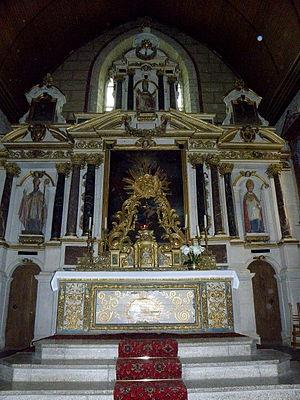
Maître-autel et son retable. Église Saint-Pierre de Visseiche (35).
L'église Saint-Pierre est une église catholique située à Visseiche, en France.
Jean Martinet est un architecte français du XVIIᵉ siècle du comté de Laval.
Visseiche est une commune française située dans le département d'Ille-et-Vilaine, en région Bretagne, peuplée de 823 habitants.